Rotherham Minster

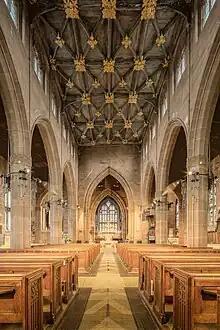
Perpendicular Gothic nave (late 15th century)

During the 14th to 15th centuries, the church came under the control of the Cistercian Abbeys of Rufford (Nottinghamshire) and Clairvaux (Kingdom of Burgundy), whose monks began rebuilding the church in the Gothic style, beginning with the chancel. The chancel was rebuilt in the Decorated Gothic style in the early part of the 14th century, initially as a single storey. In 1409, the vicar received a letter from Henry Bowet, Archbishop of York, granting him permission to sell indulgences to raise funds to repair and raise the tower. This must have taken some time, as the tower vault was not completed until 1420.